Sorkun

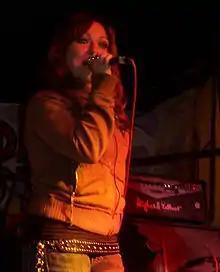
Sorkun in the Kontrafiestas of Vallecas

Sorkun (born Sorkunde Rubio Antotegui) is a Basque singer. She has recorded two solo albums, and formed part of the punk-rock band Kashbad during the 90s. She has also recorded with other groups such as Negu Gorriak and Flitter, and has collaborated with Fermin Muguruza.